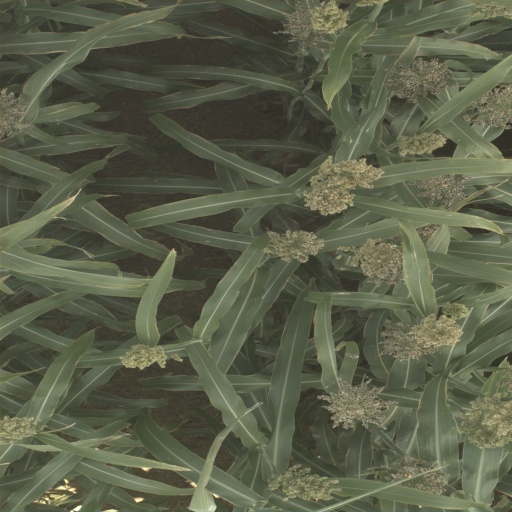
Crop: sorghum